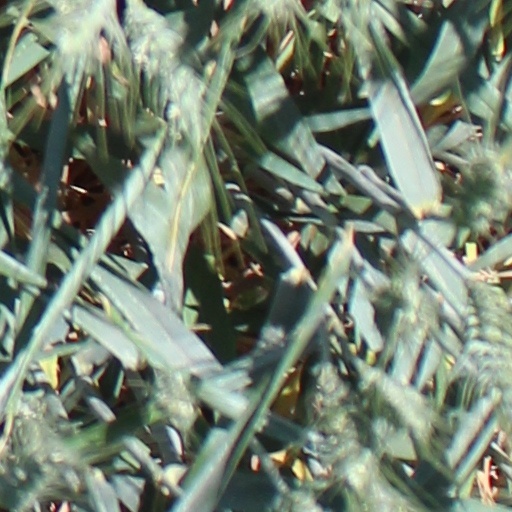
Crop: wheat